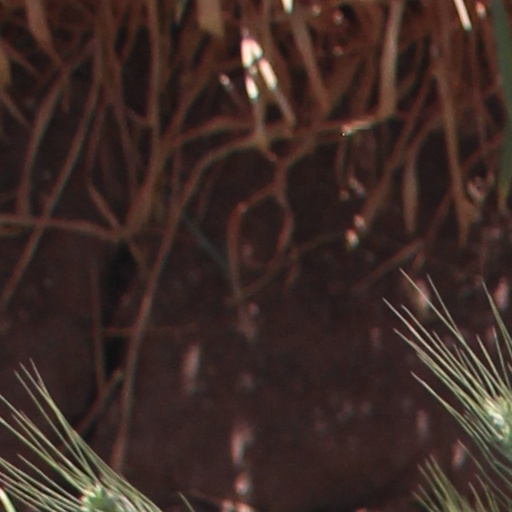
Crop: wheat